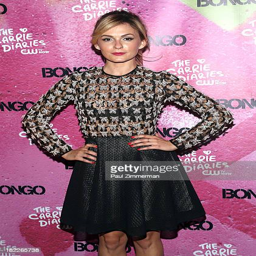
actor attends season premiere party